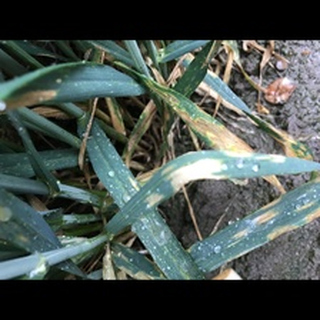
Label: wheat_septoria